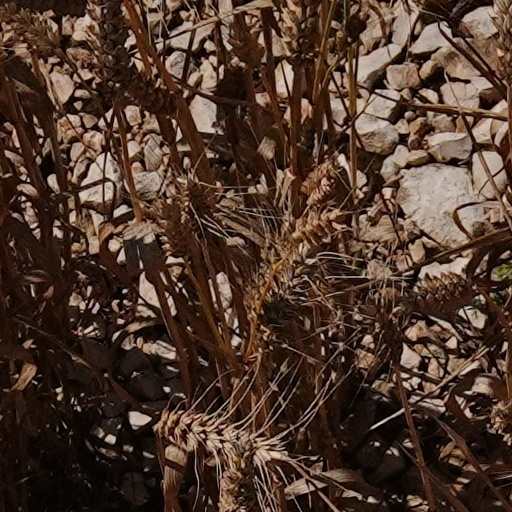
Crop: wheat